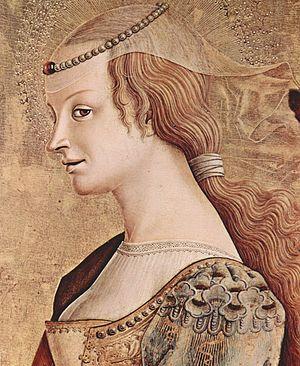
Carlo Crivelli est un peintre italien de la Renaissance.